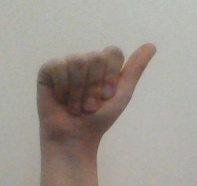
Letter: dhad